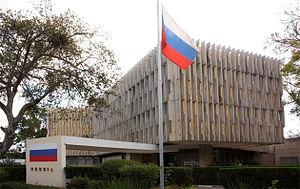
Ceci est une liste des représentations diplomatiques en Zambie. La capitale Lusaka abrite actuellement 41 ambassades et hauts-commissariats.
Les représentations diplomatiques de la Russie sont l'ensemble des ambassades et consulats russes établis à l'extérieur du territoire de la Fédération, dépendant du Ministère des Affaires étrangères. La Russie dispose d'un des réseaux d'ambassade parmi les plus étendus au monde, couvrant la quasi-totalité des États reconnus.